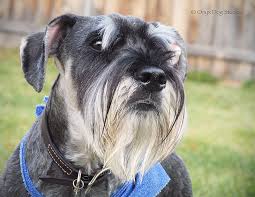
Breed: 220-n000053-standard_schnauzer